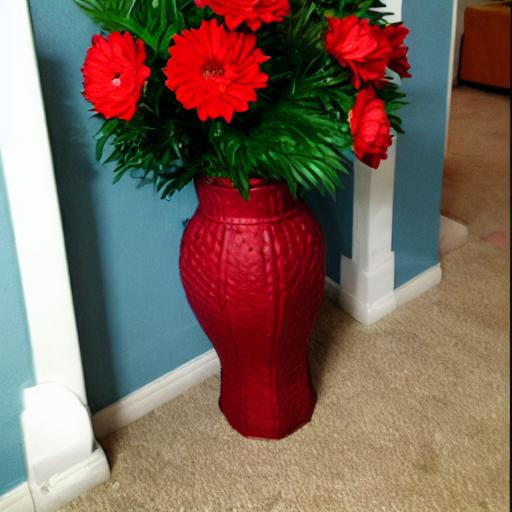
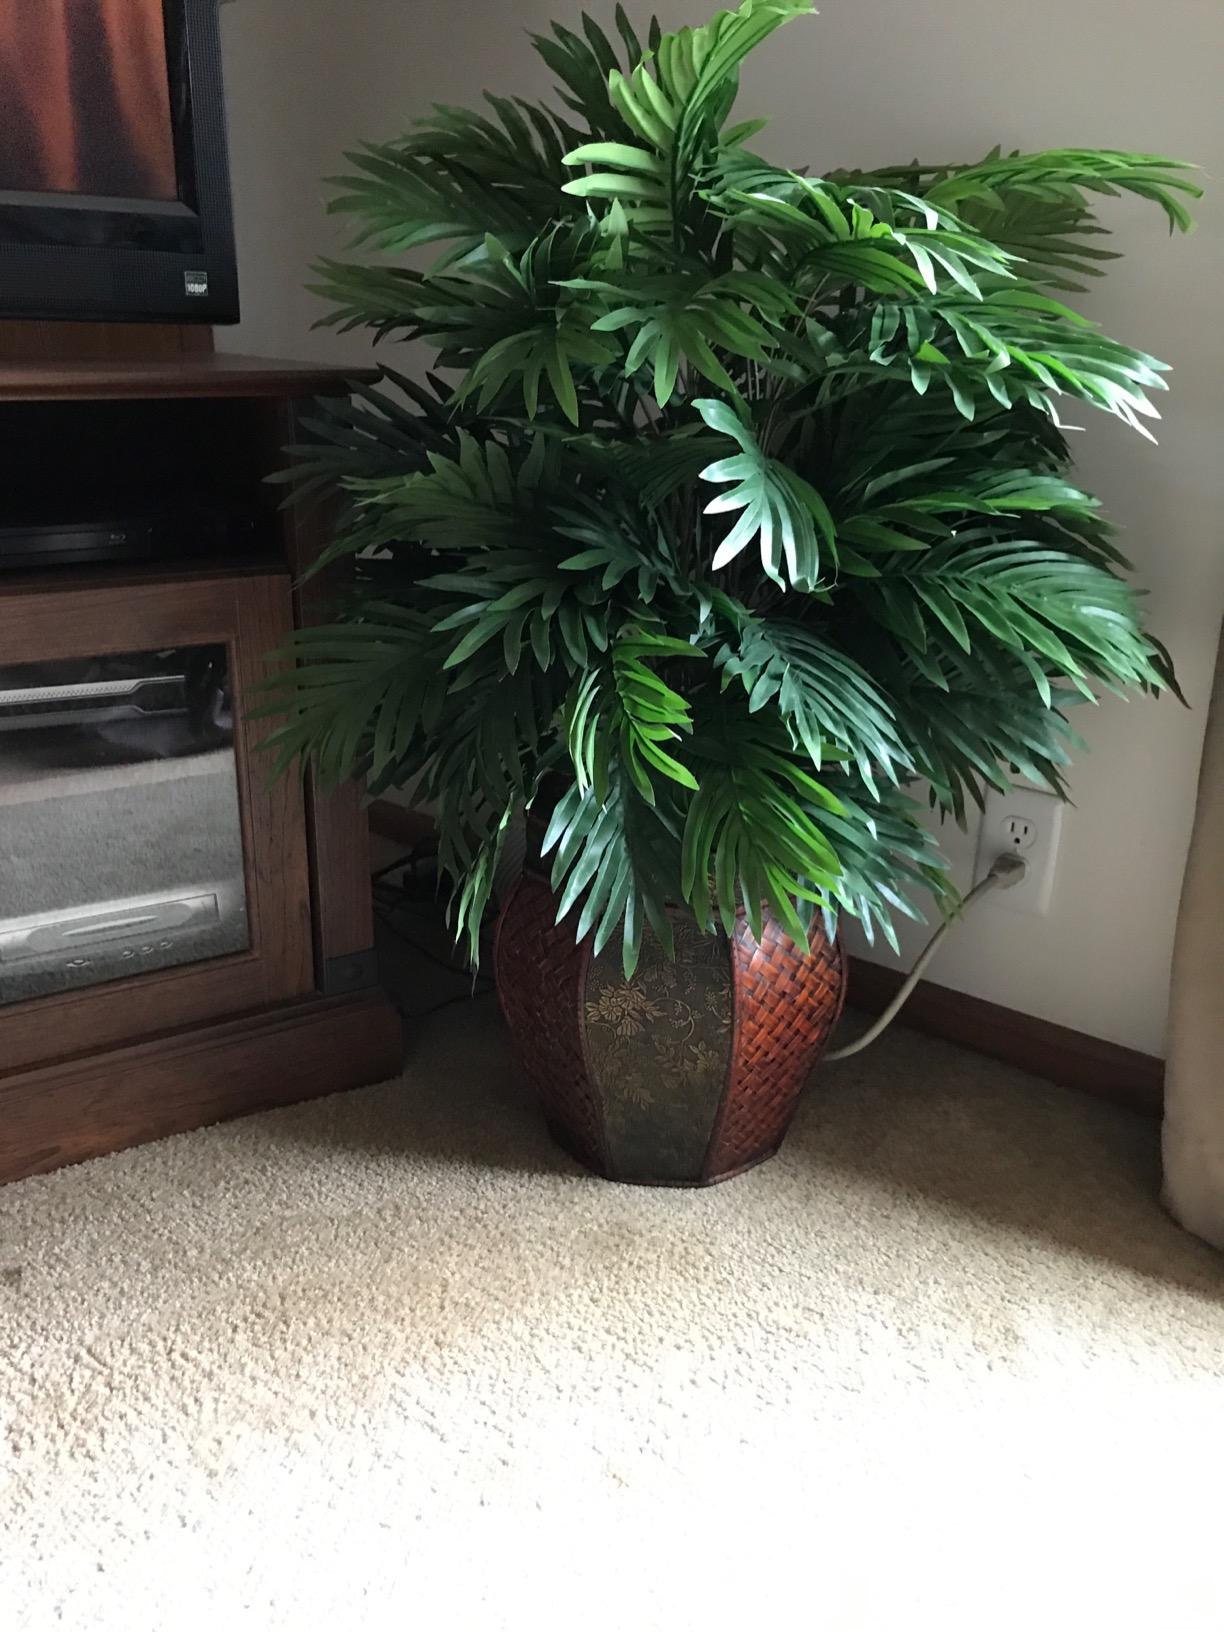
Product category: vase
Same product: no